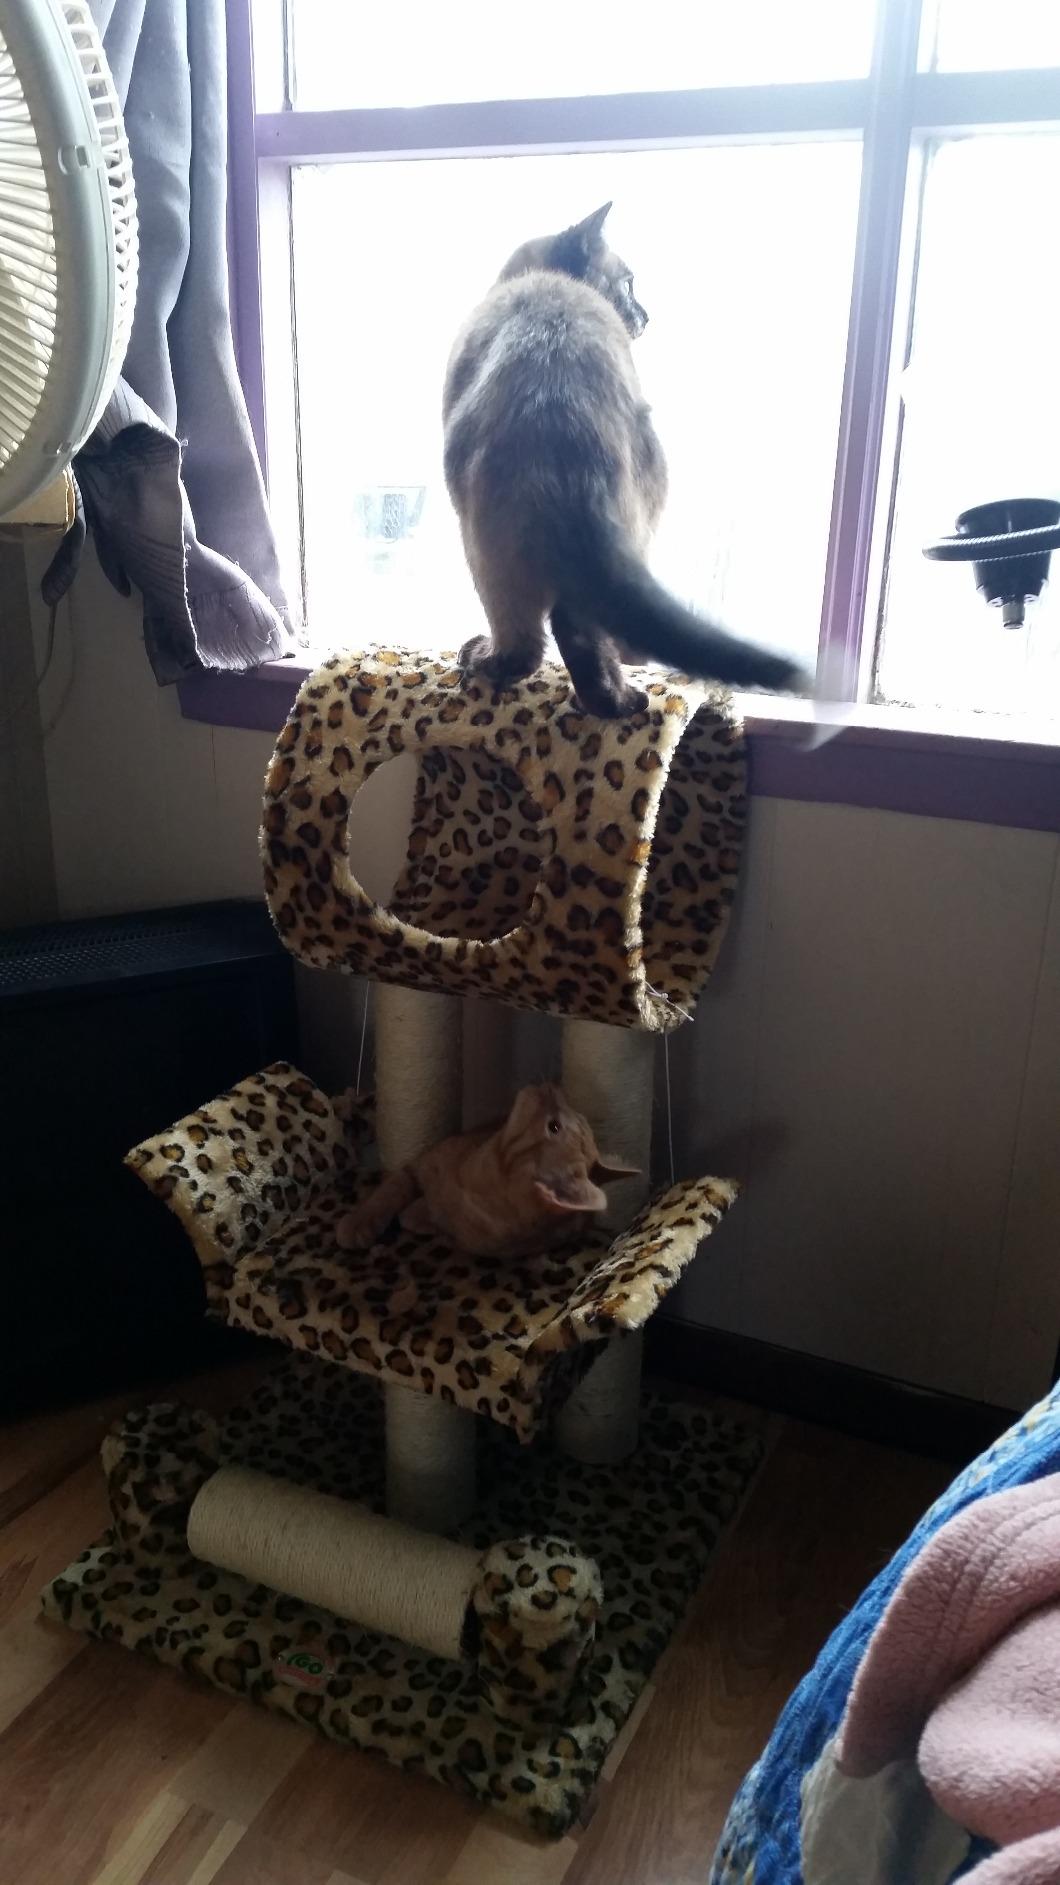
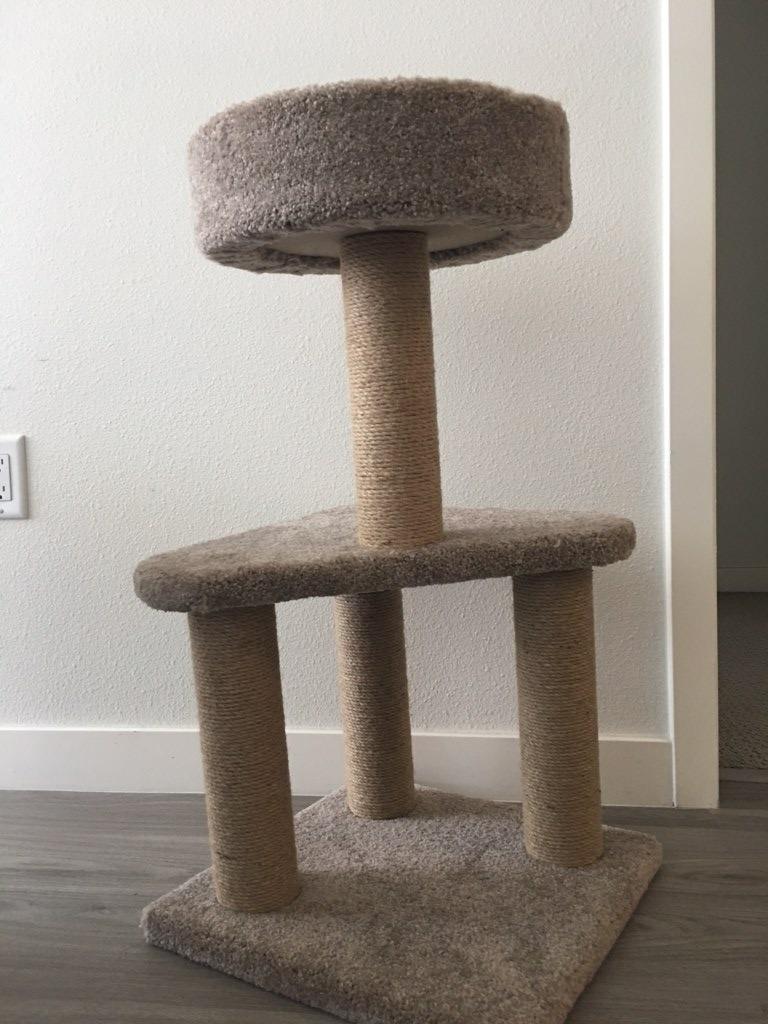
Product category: items_cat tree
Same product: no